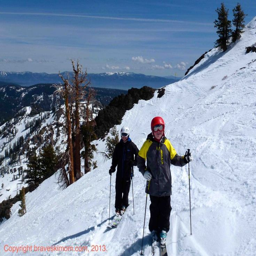
every skier should ski a city .